Siege of Plevna

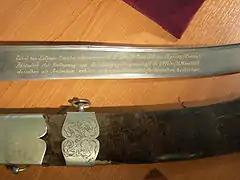
Sword surrendered by Edhem Pasha after the defeat at Plevna.

Growing Russian and Romanian casualties put a halt to frontal assaults. General Eduard Ivanovich Totleben arrived to oversee the conduct of the siege as the army chief of staff. Totleben had proven command experience in siege warfare, having gained renown for his defense of Sevastopol (1854–1855) during the Crimean War. He decided on a complete encirclement of the city and its defenders. Osman requested permission from his superiors to abandon Plevna and retreat, but the Ottoman high command would not allow him to do so. By 24 October the Russians and Romanians had closed the ring. Supplies began to run low in the city, and Osman finally made an attempt to break the Russian siege north-west, in the direction of Opanets. On 9 December the Ottoman forces silently emerged in the dead of night, threw bridges over and crossed the Vit River, attacked on a two-mile front, and broke through the first line of Russian trenches. Here they fought hand to hand and bayonet to bayonet, with, at first, little advantage to either side; however, outnumbering the Ottoman forces almost 5 to 1, the Russians and Romanians eventually drove them back across the Vit, wounding Osman in the process (he was hit in the leg by a stray bullet, which killed his horse beneath him). Rumours of his death created panic. After making a brief stand, the Ottoman forces found themselves driven back into the city, losing 5,000 men to the Russians' 2,000. The next day Osman surrendered the city, the garrison and his sword to Romanian Col. Mihail Cerchez. He was treated honorably, but his troops perished in the snow by the thousands as they straggled off into captivity.